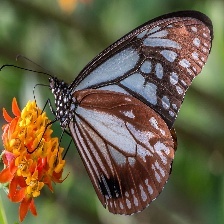
Species: CHESTNUT